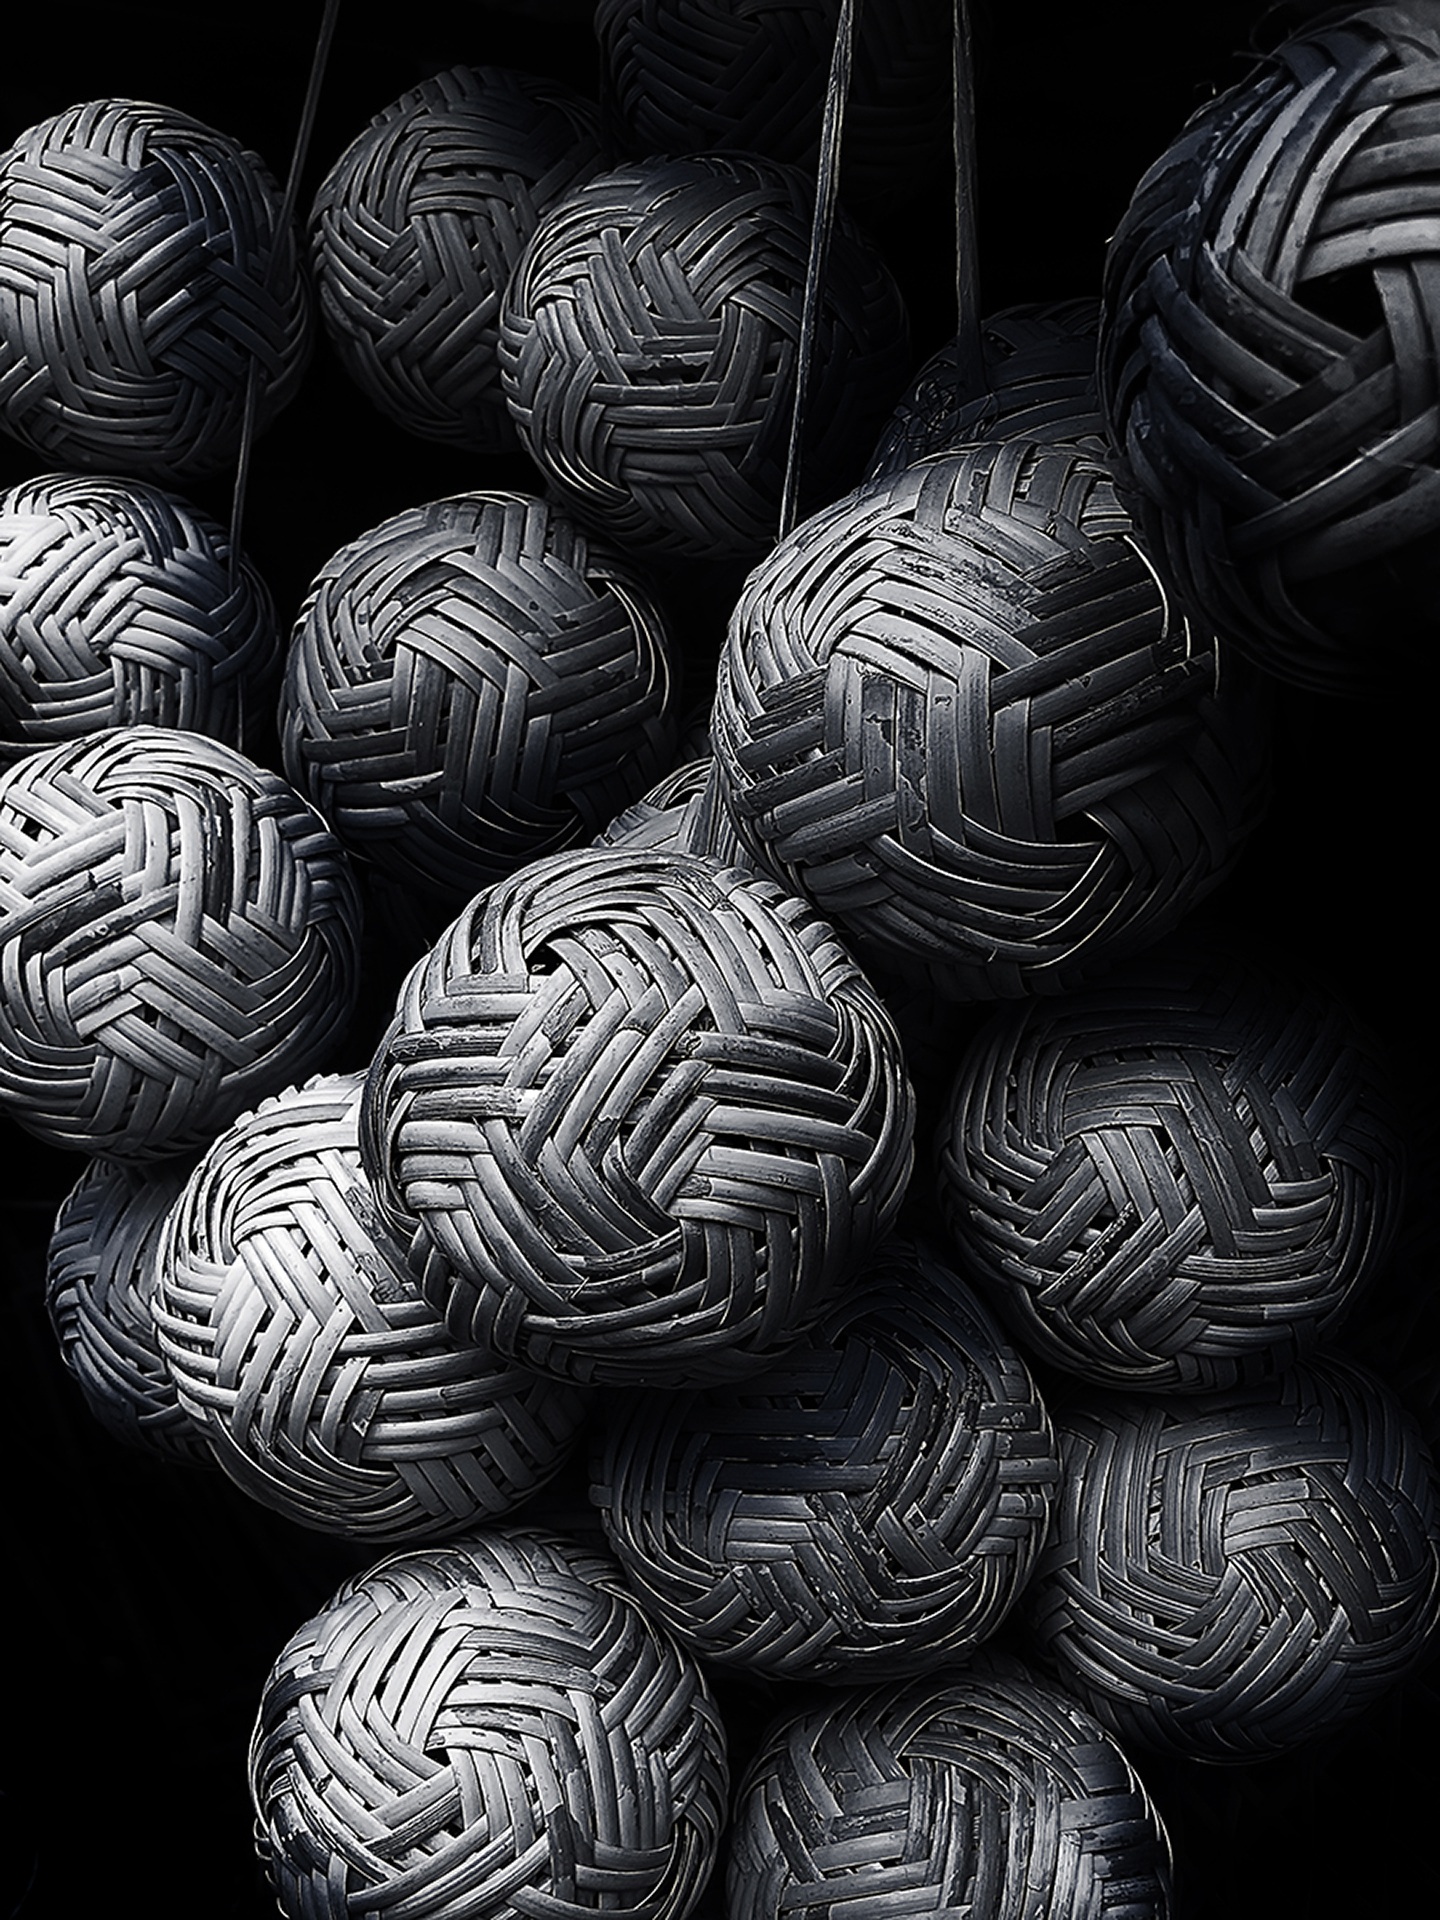
black and white, food, black, monochrome, dessert, material, tire, ball, bamboo, spheres, plot, monochrome photography